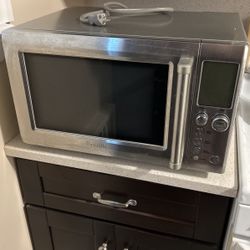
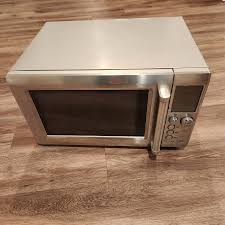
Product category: misc
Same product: yes